Spock

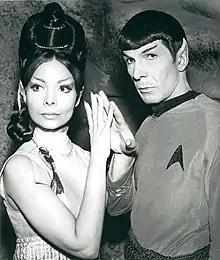
Spock with T'Pring

During the premiere episode of the second season, "Amok Time", Spock begins to undergo pon farr, the Vulcan blood fever, and must mate in the next eight days or die. Kirk disobeys Starfleet orders and takes the "Enterprise" to the planet Vulcan so that Spock can undergo the mating ritual. When they arrive, he is reunited with T'Pring (Arlene Martel), his wife, who wishes to instead be with Stonn (Lawrence Montaigne), a full-blooded Vulcan. She demands the ritual kal-if-fee fight and selects Kirk as her champion. Kirk accepts without knowing this is a fight to the death. McCoy persuades T'Pau (Celia Lovsky) to let him hypospray Kirk to alleviate the issues with Vulcan's thinner atmosphere and make the fight fair. Spock seemingly kills Kirk in the fight. McCoy orders Kirk transported to sickbay, while Spock is told by T'Pring that it was all a game of logic which would let her be with Stonn no matter the outcome. No longer feeling the effects of the pon farr, Spock returns to the "Enterprise" where he discovers that McCoy had injected Kirk with a paralyzing agent which merely simulated death and that the Captain was still alive.